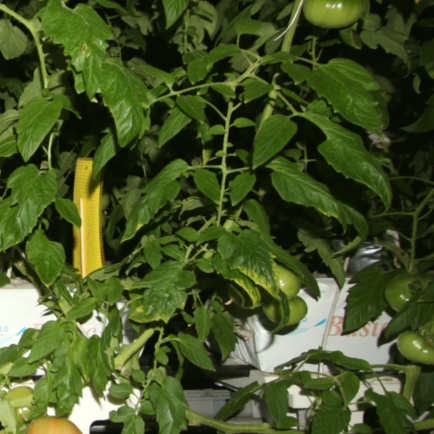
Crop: tomato